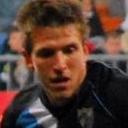
Age: 20